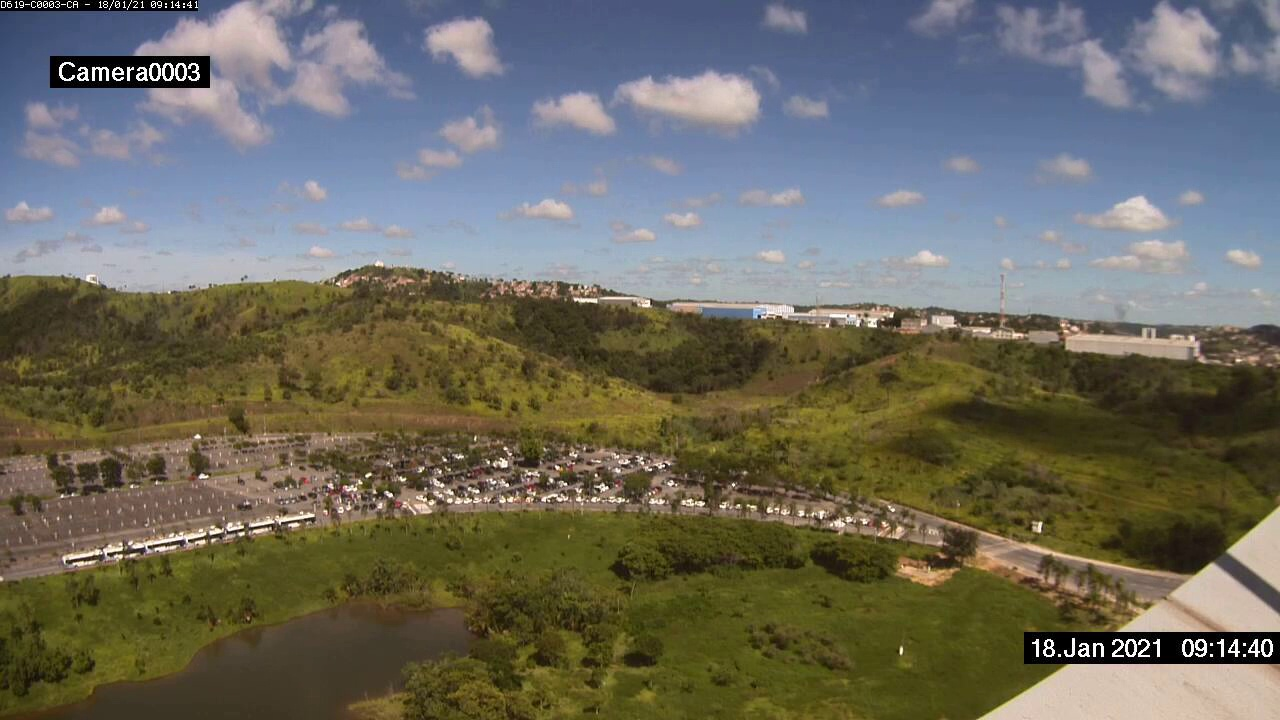
Fire: no
Smoke: yes